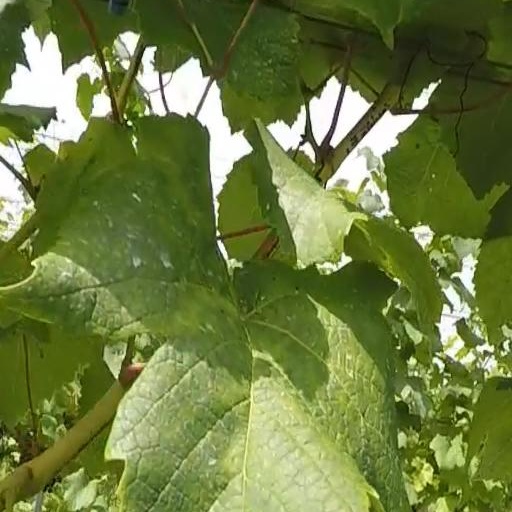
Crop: grape